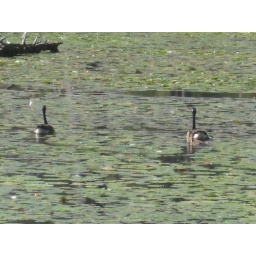
4/19/2007 Ducks among the lotus flowers in the fresh water ponds at Paul B. Johnson State Park, Hattiesburg, MS.